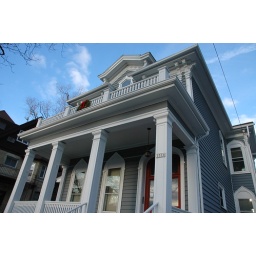
beautiful victorian house by the lake